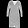
Label: Dress